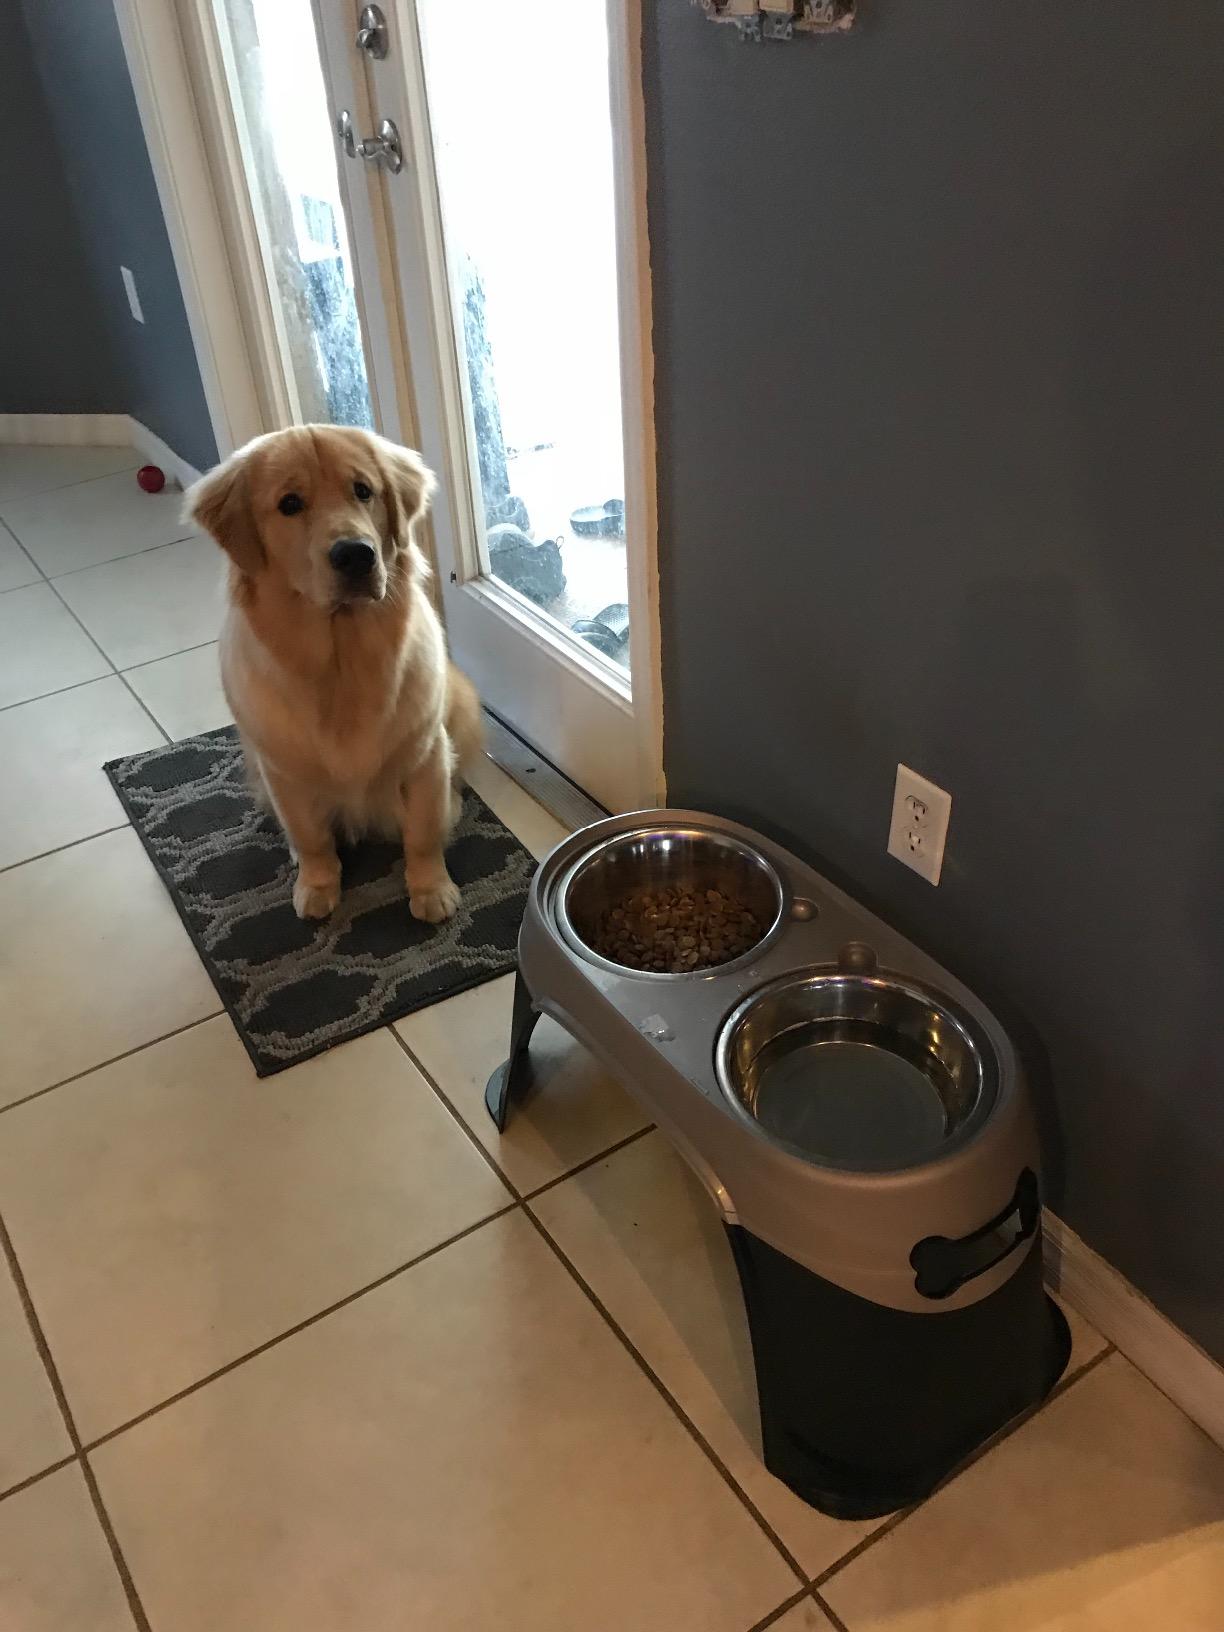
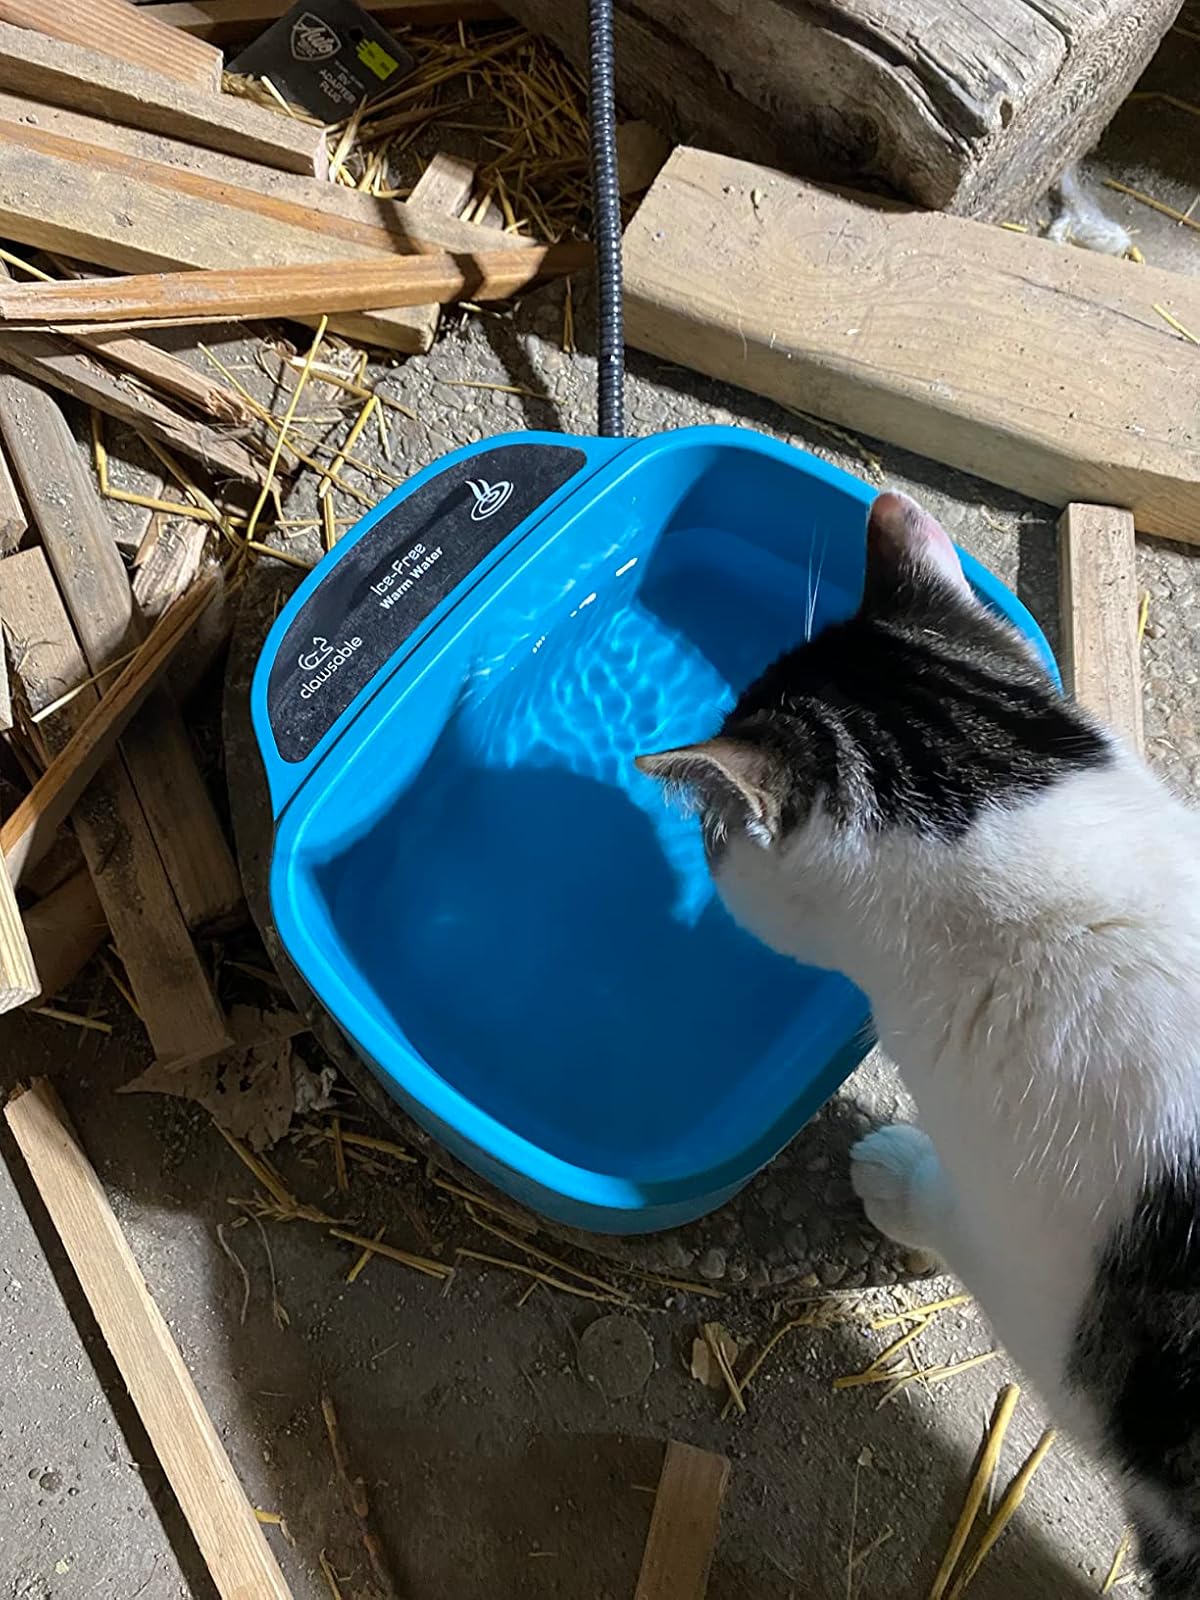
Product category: items_bowl
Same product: no